Northern pygmy owl

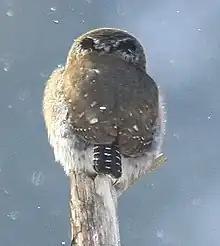
Pacific pygmy owl with eyespots behind head

Adults are in overall length and are gray, brownish-gray or rufous in colour. This owl has a round white-spotted head, weakly defined facial disc, and dark upper breast, wings and tail, the latter quite long compared to other owls. The eyes are yellow and the bill is yellowish-green. The bird has two black nape spots outlined in white on the back of its head, which look like eyes. The mid to lower breast is white with darker vertical streaking. Legs are feathered down to the four well-armed toes on each foot.